Foam (film)

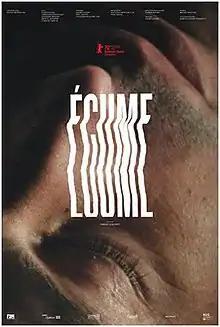
Film poster

Foam is a Canadian short drama film, directed by Omar Elhamy and released in 2020. The film stars Hakim Loudyi as Hakim, a man whose return to work at a car wash following a stint in jail does not go as expected, when his boss announces that the car wash is closing.